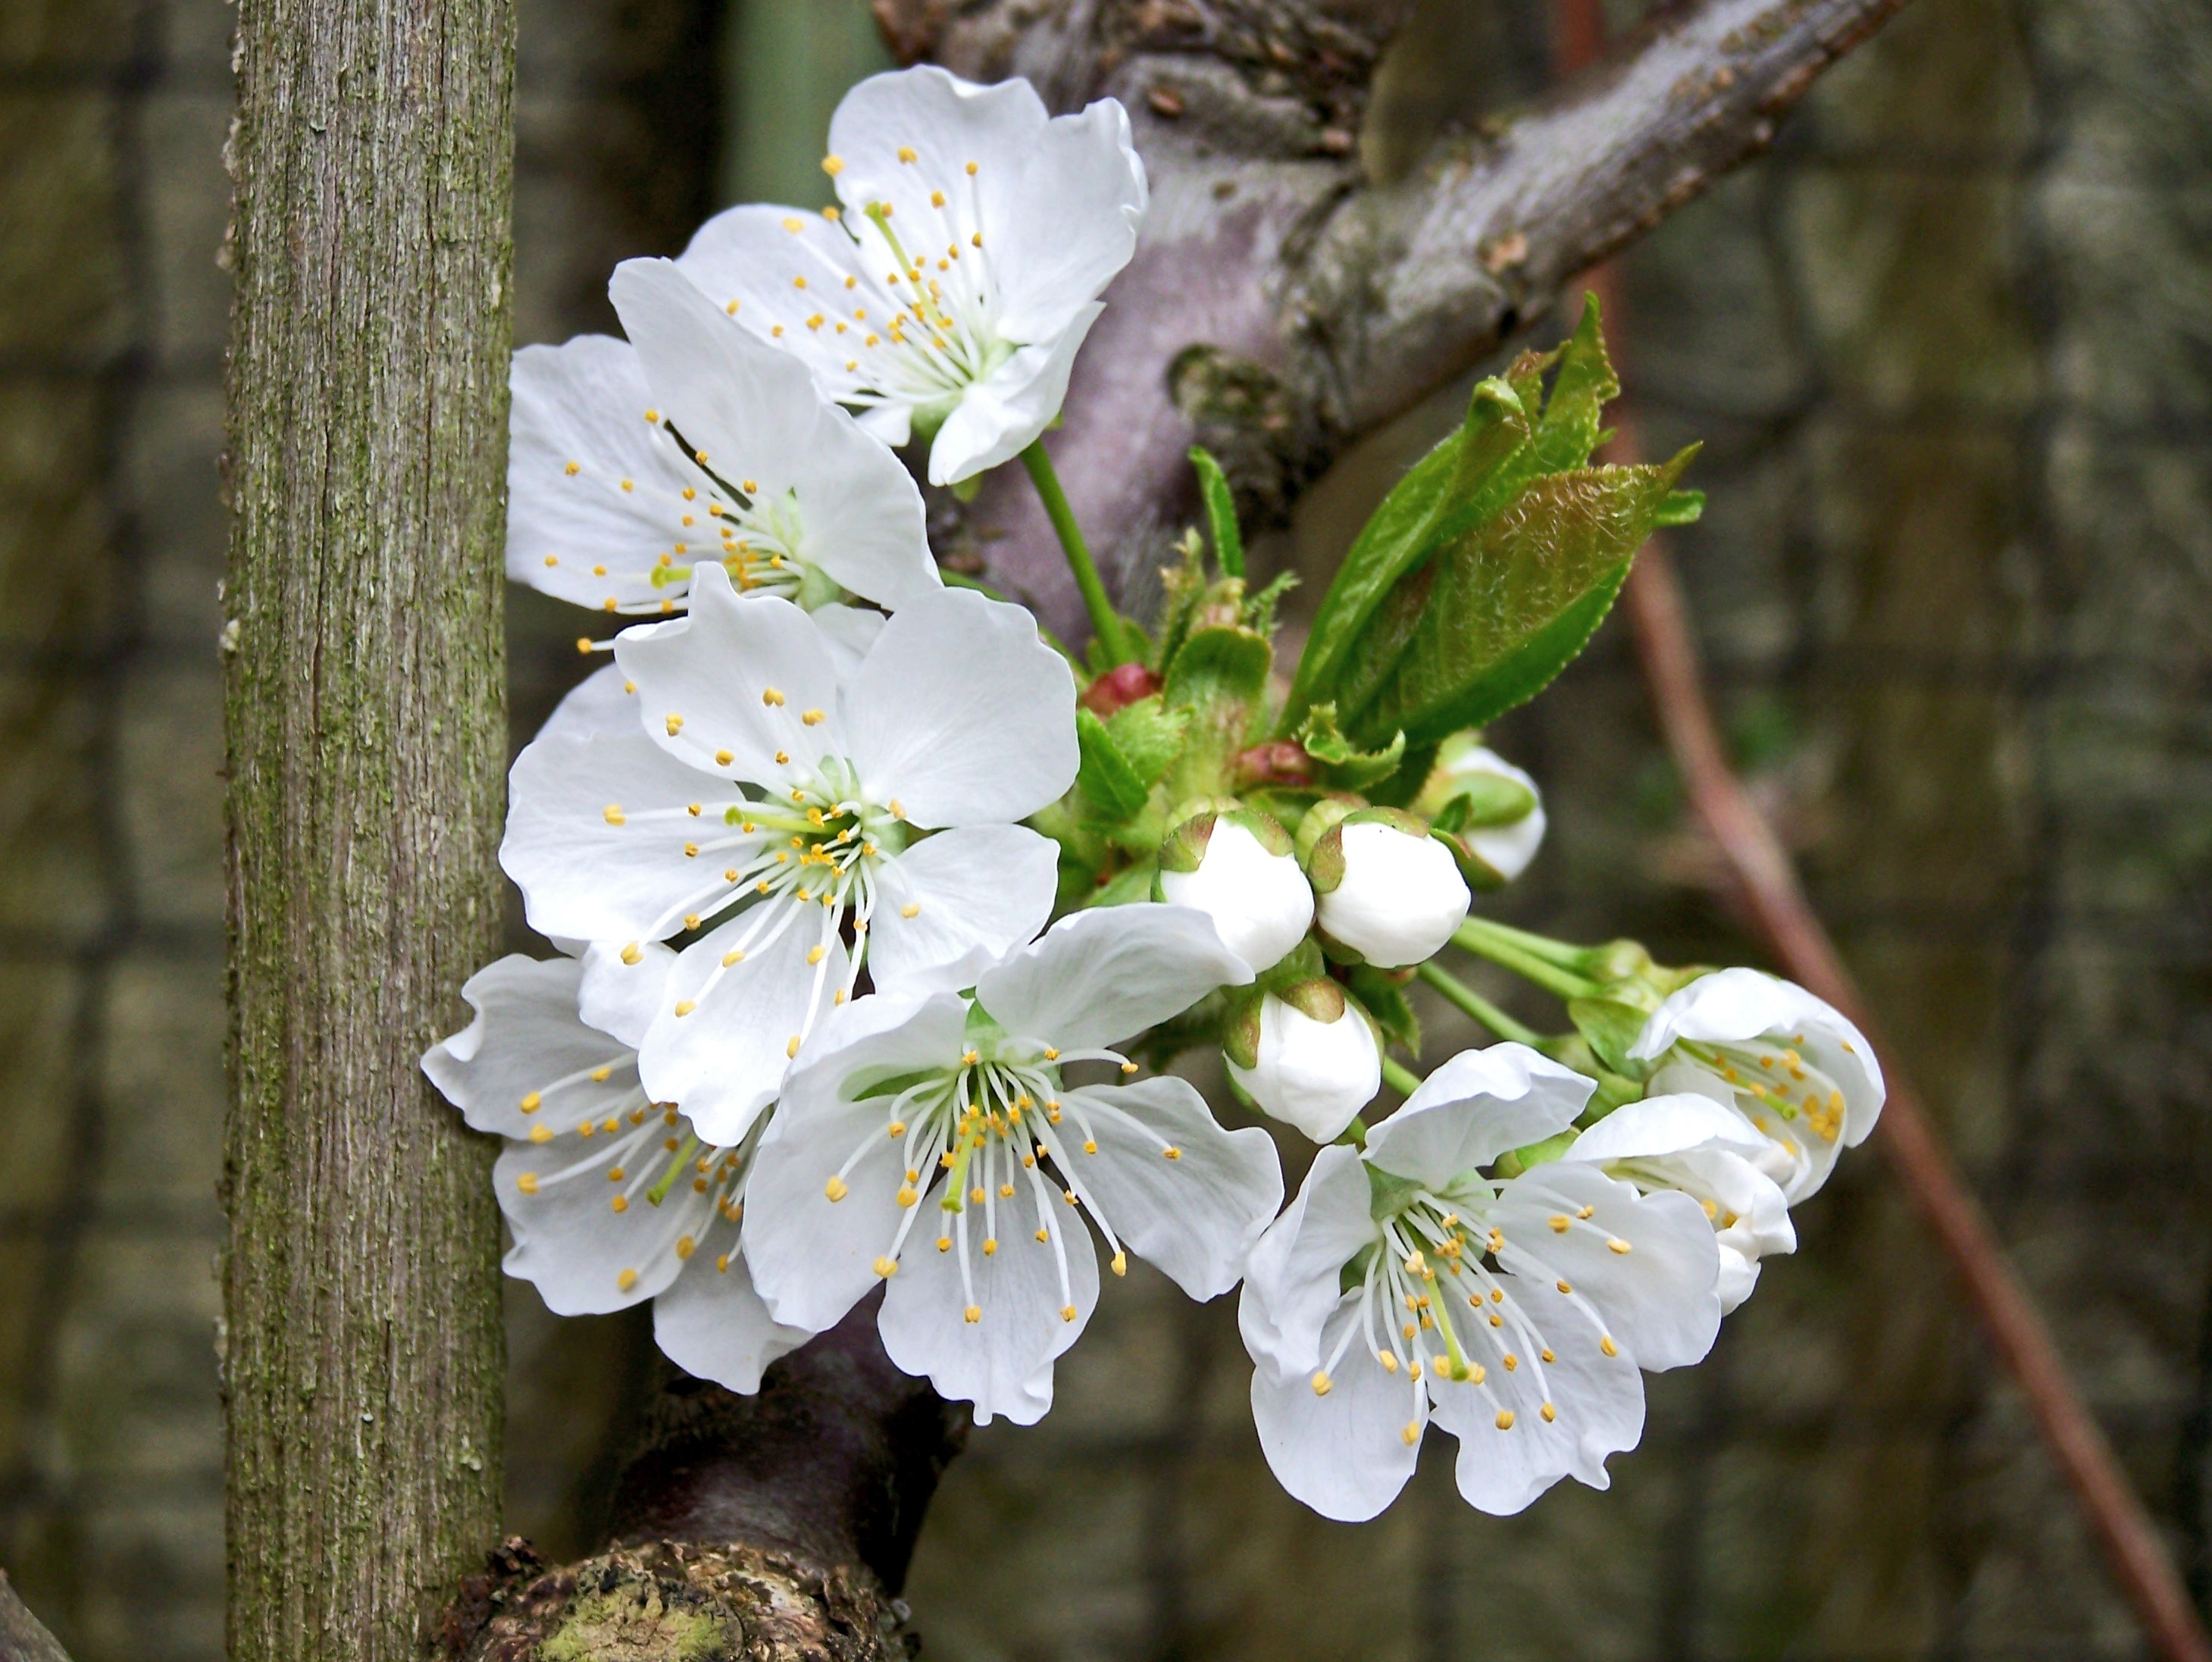
apple, tree, nature, branch, blossom, plant, fruit, flower, bloom, food, spring, produce, macro, botany, garden, close, flora, cherry blossom, wildflower, shrub, fruits, vitamins, cherry, macro photography, apple blossom, flowering plant, rose family, fruit tree blossoming, land plant